Three Pashas

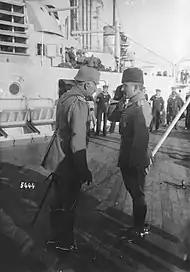
Kaiser Wilhelm II (left) with Enver Pasha (right), October 1917. Enver was one of the main perpetrators of the Armenian genocide.

Western scholars hold that after the 1913 Ottoman coup d'état, these three men became the "de facto" rulers of the Ottoman Empire until its dissolution following World War I. They were members of the Committee of Union and Progress, a progressive organisation that they eventually came to control and transform into a primarily Pan-Turkist political party.